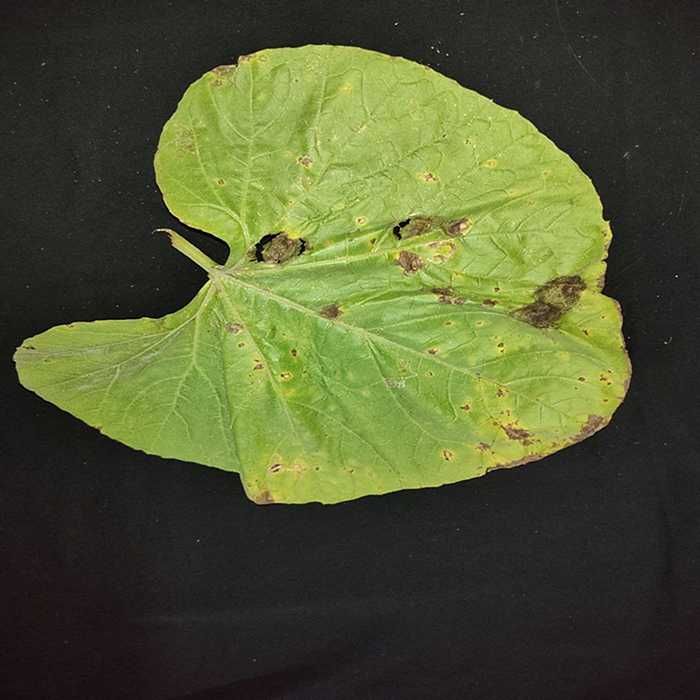
Plant: Bottle gourd
Label: Downey mildew